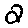
Label: 2